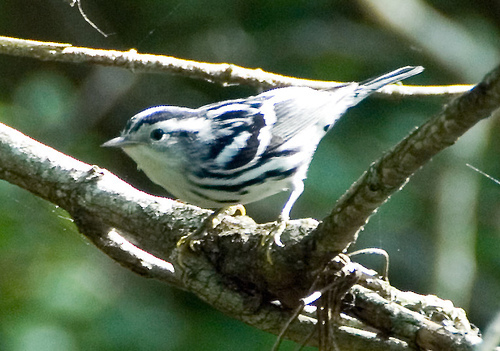
the bird has a small bill that is white as well as a white breast.
a small bird with black and white striped primary and secondary wings also has a small head.
this bird has black and white striped primaries, crown and breast, small gray bill and white eyering.
this bird has a speckled belly and breast with a short pointy bill.
this small white bird has a black eye and black stripes on its wingssmaller bird with a zebra type black and white pattern along most of it's petite body.
this bird is white and black in color, with a sharp small beak.
this bird has wings that are black and white and has a short bill
this particular bird has a belly that is white and has black strips
this bird has a white breast with a short pointed bill and a black wing with a white wingbar.
Species: Black And White Warbler